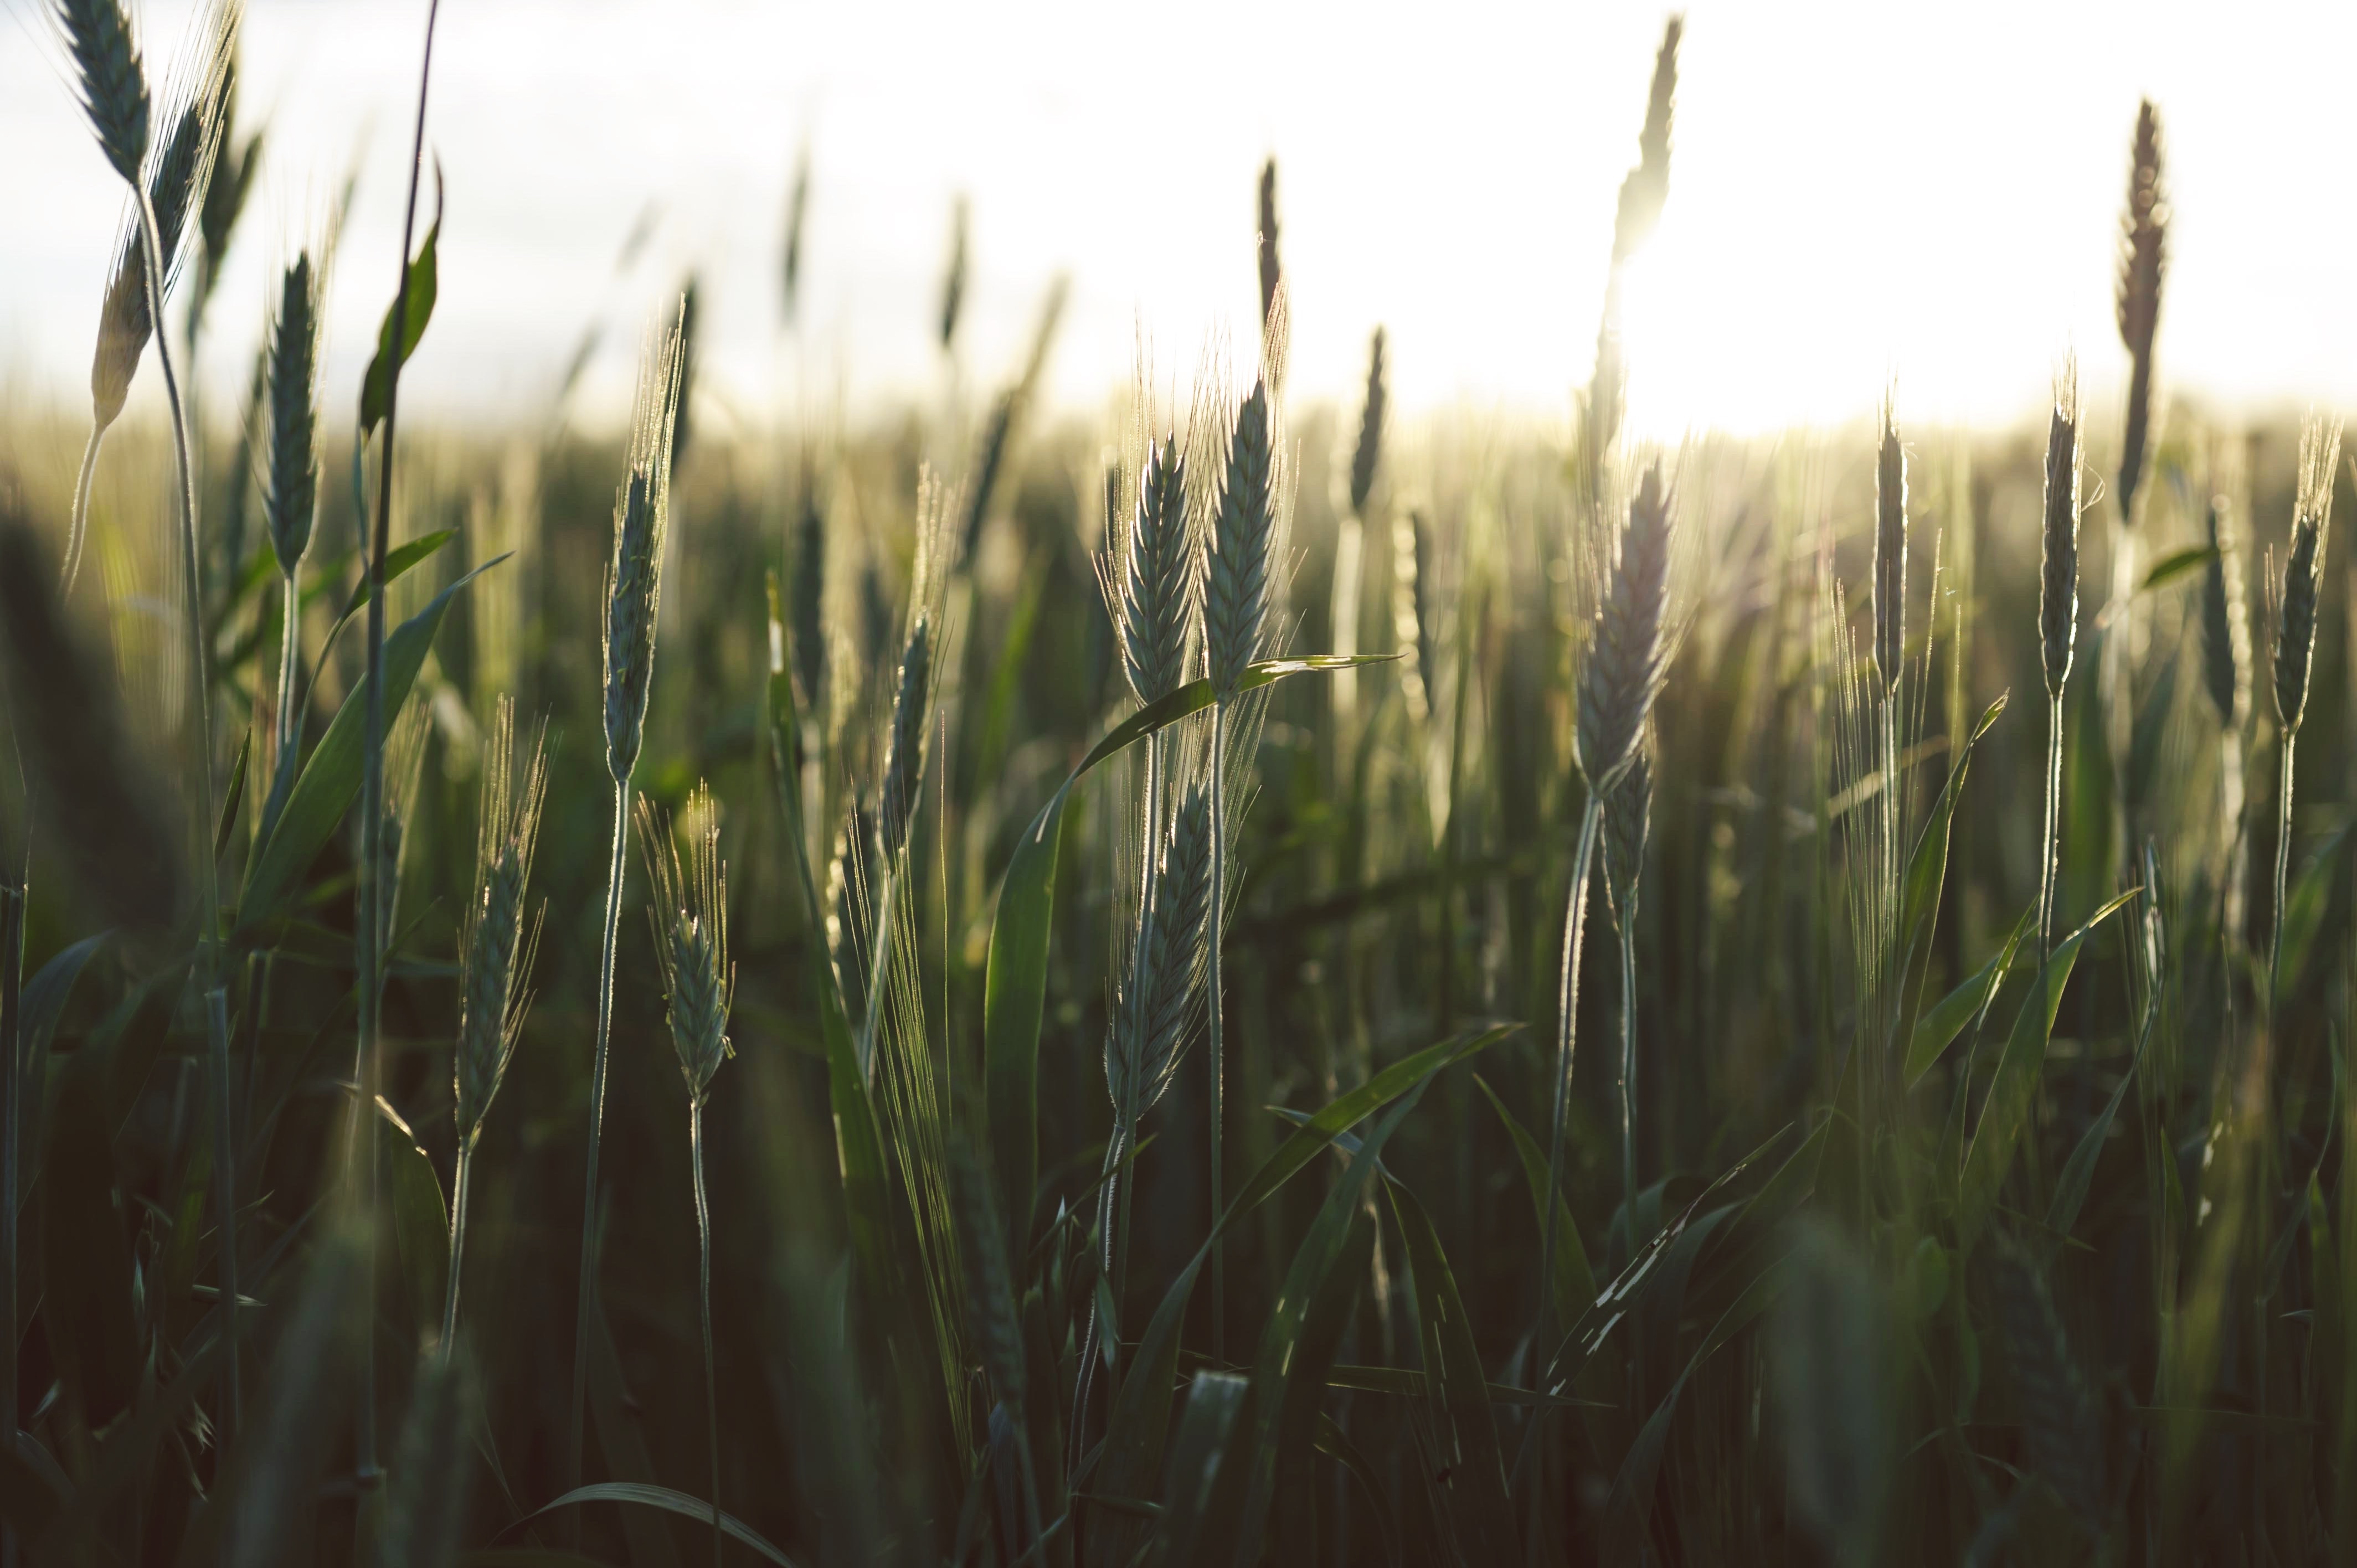
grass, plant, field, meadow, wheat, grain, prairie, sunlight, morning, food, green, crop, agriculture, cereal, wetland, flowering plant, grass family, plant stem, land plant, phragmites